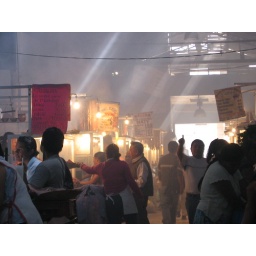
Poached turtle eggs may be sold in a market like this one, or in the street or in a cantina.Marina Giovannelli for NPR